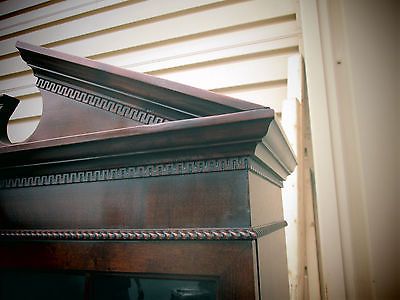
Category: cabinet